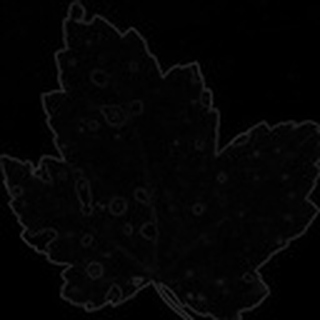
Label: cotton_target_spot